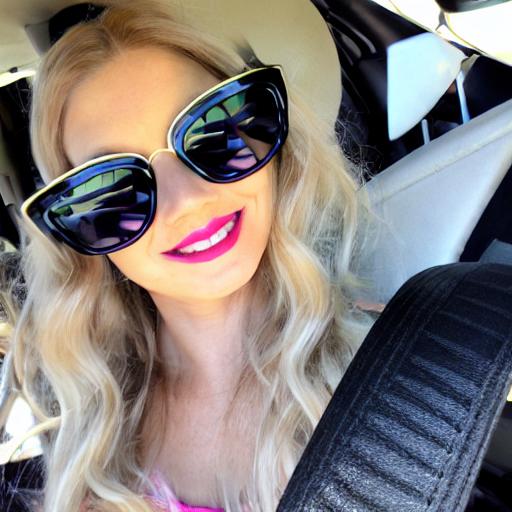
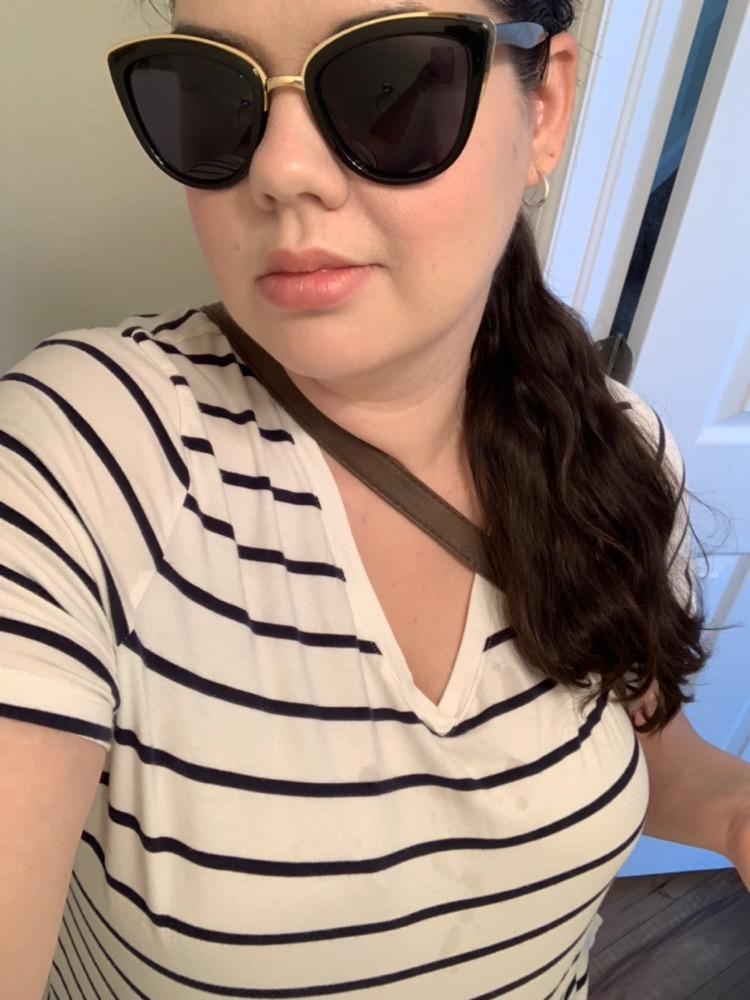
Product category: accessories_sunglasses
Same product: no